Anilocra pomacentri

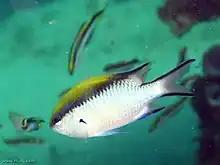
Yellowback puller, the host fish

Both adult and juvenile "Anilocra pomacentri" parasitise the yellowback puller ("Chromis nitida"), a small reef damselfish. It seems that the juvenile isopod, known as a manca, latches onto the skin of the fish when both are small and the size of the parasite increases as the fish grows. "Anilocra pomacentri" is a sequential hermaphrodite. It starts its life as a male and specimens between in telson length bear the "appendix masculina" (part of the second pleopod) characteristic of the male stage. It later loses this and becomes a female which sucks the blood of its fish host. The female has a lifespan of about a year during which time it typically produces three batches of eggs, brooding them in the marsupium underneath the thorax. The developing mancae pass through four stages before being released into the sea, by which time they are infective and seek out suitable host fishes. Infected fish show significant reductions in their rate of growth and their fecundity, have a lower number of circulating red blood cells and have an increase in mortality.